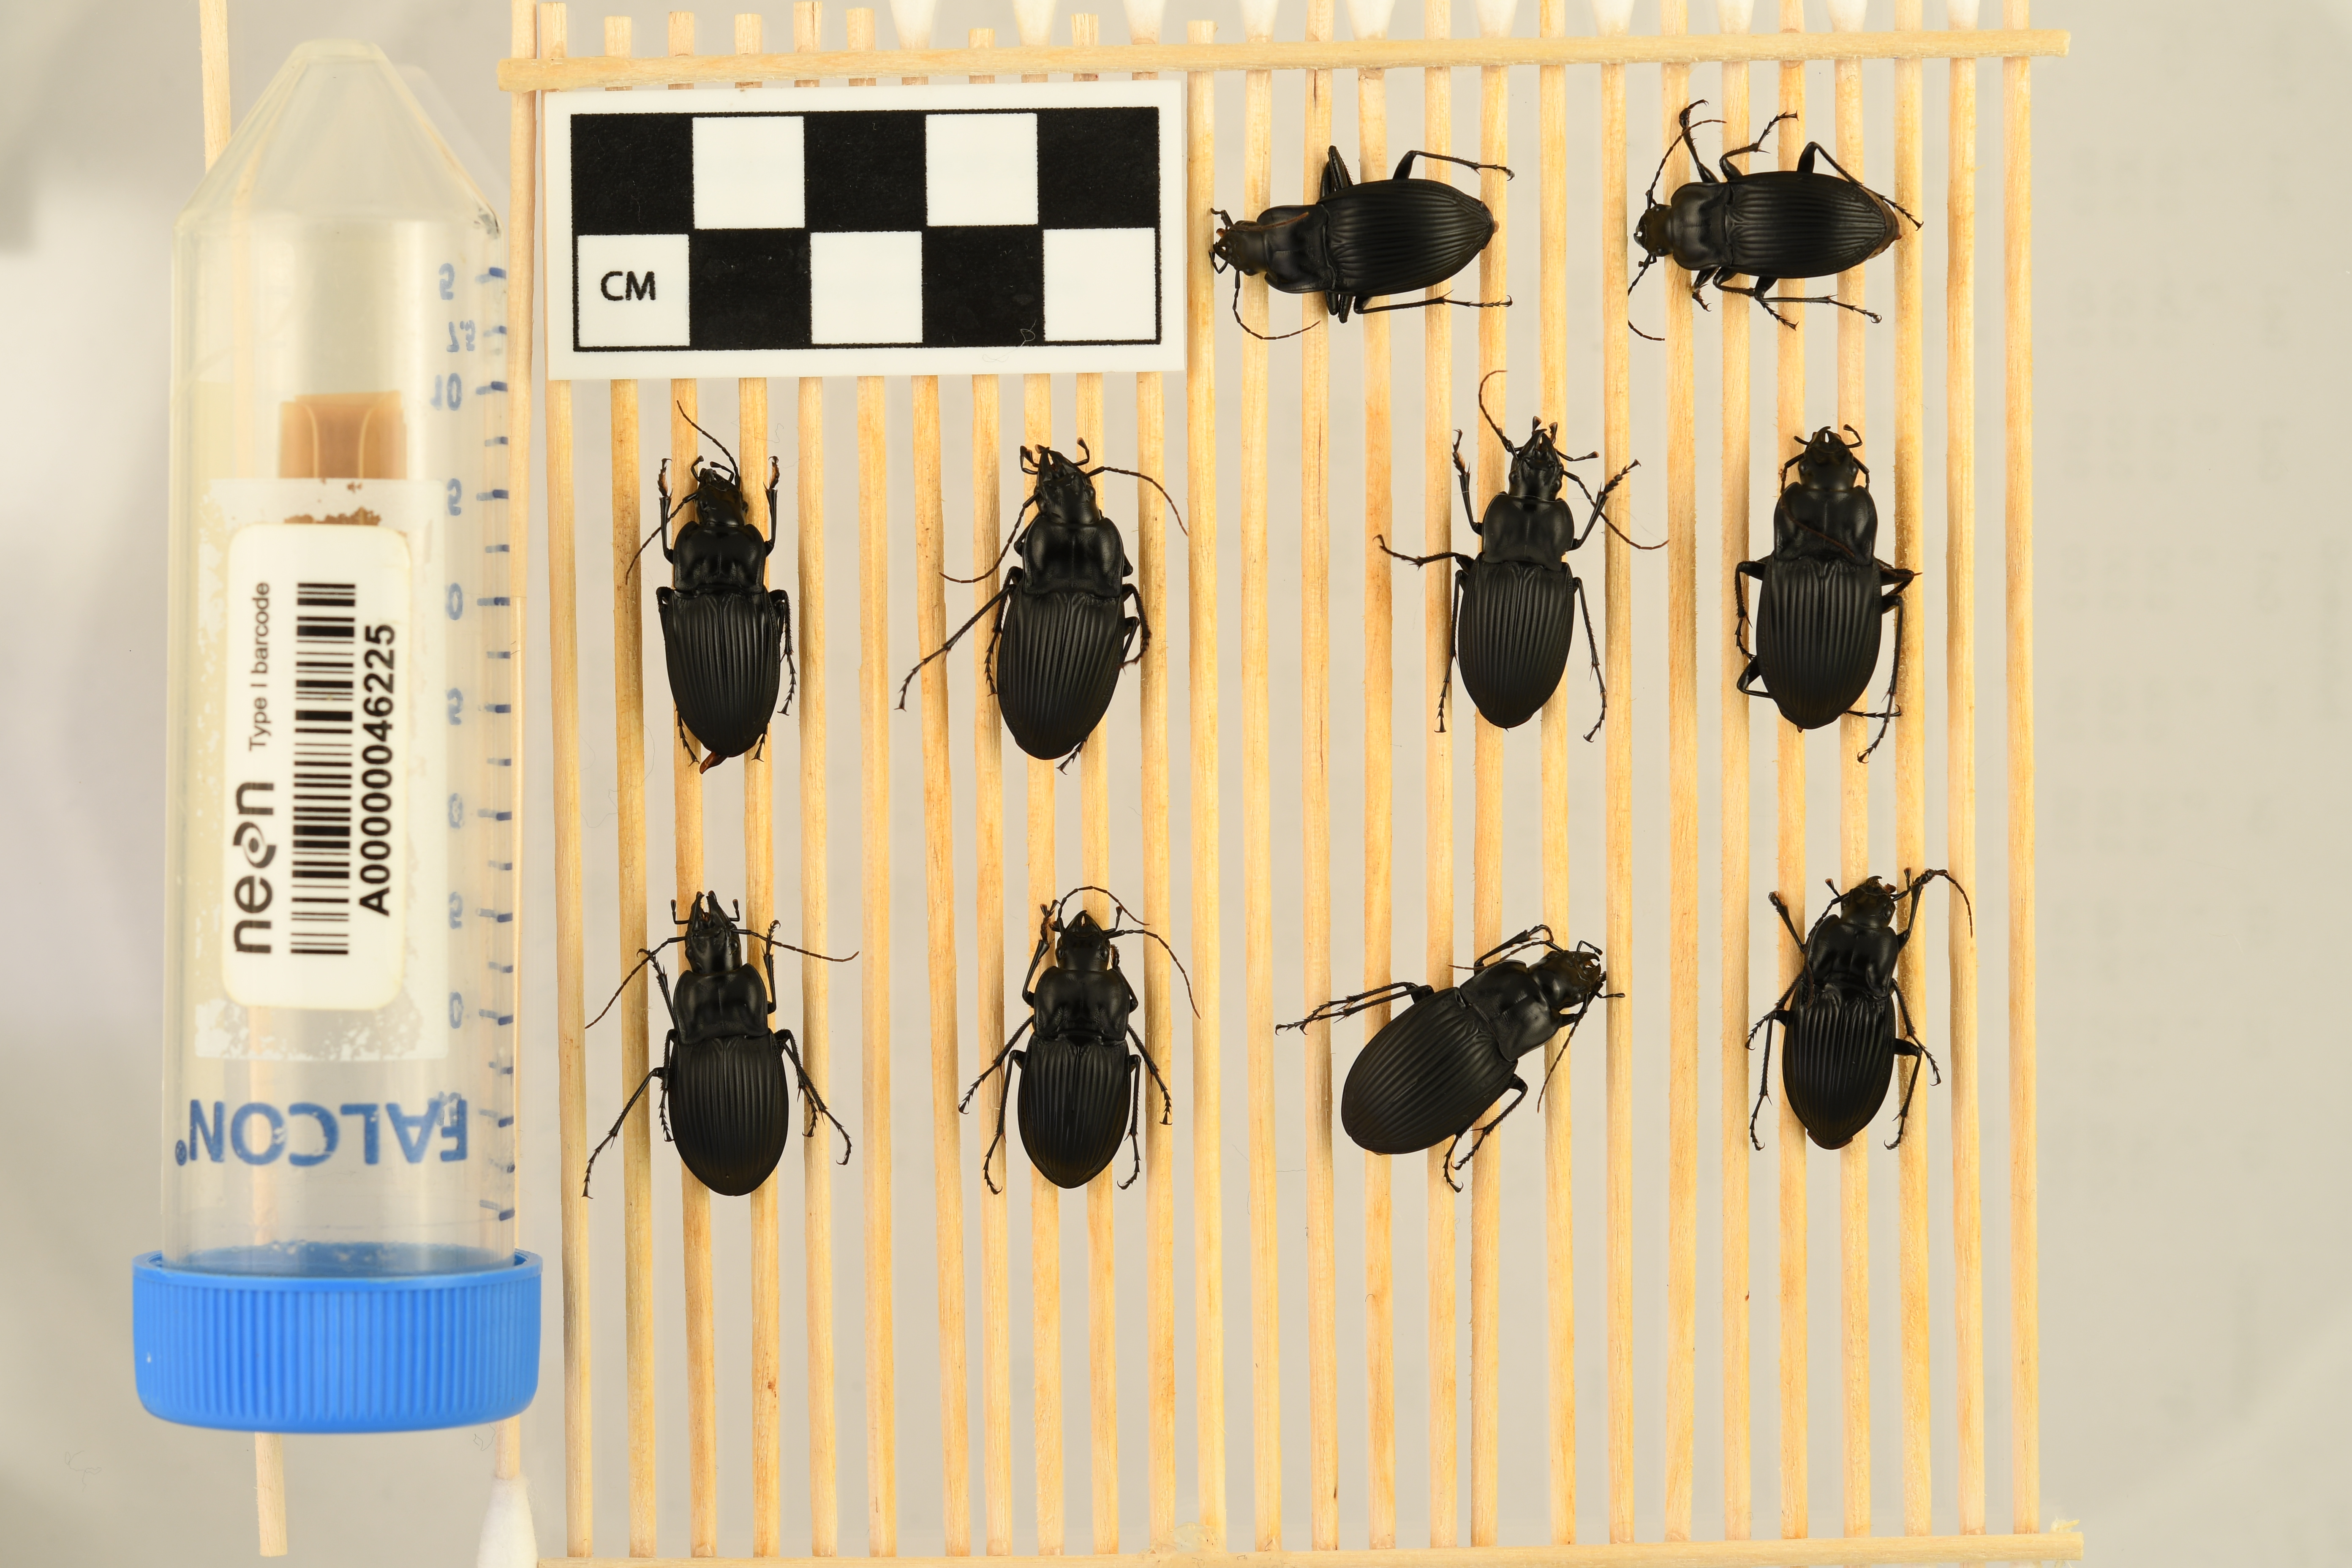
Dicaelus dilatatus sinuatus — Great Smoky Mountains National Park NEON, plot GRSM_008. Beetle 1, ElytraLength: 1.287 cm (lying flat: Yes)

Dicaelus dilatatus sinuatus — Great Smoky Mountains National Park NEON, plot GRSM_008. Beetle 1, ElytraWidth: 0.7982 cm (lying flat: Yes)

Dicaelus dilatatus sinuatus — Great Smoky Mountains National Park NEON, plot GRSM_008. Beetle 2, ElytraLength: 1.248 cm (lying flat: Yes)

Dicaelus dilatatus sinuatus — Great Smoky Mountains National Park NEON, plot GRSM_008. Beetle 2, ElytraWidth: 0.7525 cm (lying flat: Yes)

Dicaelus dilatatus sinuatus — Great Smoky Mountains National Park NEON, plot GRSM_008. Beetle 3, ElytraLength: 1.29 cm (lying flat: Yes)

Dicaelus dilatatus sinuatus — Great Smoky Mountains National Park NEON, plot GRSM_008. Beetle 3, ElytraWidth: 0.8319 cm (lying flat: Yes)

Dicaelus dilatatus sinuatus — Great Smoky Mountains National Park NEON, plot GRSM_008. Beetle 4, ElytraLength: 1.377 cm (lying flat: Yes)

Dicaelus dilatatus sinuatus — Great Smoky Mountains National Park NEON, plot GRSM_008. Beetle 4, ElytraWidth: 0.892 cm (lying flat: Yes)

Dicaelus dilatatus sinuatus — Great Smoky Mountains National Park NEON, plot GRSM_008. Beetle 5, ElytraLength: 1.314 cm (lying flat: Yes)

Dicaelus dilatatus sinuatus — Great Smoky Mountains National Park NEON, plot GRSM_008. Beetle 5, ElytraWidth: 0.8059 cm (lying flat: Yes)

Dicaelus dilatatus sinuatus — Great Smoky Mountains National Park NEON, plot GRSM_008. Beetle 6, ElytraLength: 1.349 cm (lying flat: Yes)

Dicaelus dilatatus sinuatus — Great Smoky Mountains National Park NEON, plot GRSM_008. Beetle 6, ElytraWidth: 0.9023 cm (lying flat: Yes)

Dicaelus dilatatus sinuatus — Great Smoky Mountains National Park NEON, plot GRSM_008. Beetle 7, ElytraLength: 1.269 cm (lying flat: Yes)

Dicaelus dilatatus sinuatus — Great Smoky Mountains National Park NEON, plot GRSM_008. Beetle 7, ElytraWidth: 0.8437 cm (lying flat: Yes)

Dicaelus dilatatus sinuatus — Great Smoky Mountains National Park NEON, plot GRSM_008. Beetle 8, ElytraLength: 1.182 cm (lying flat: Yes)

Dicaelus dilatatus sinuatus — Great Smoky Mountains National Park NEON, plot GRSM_008. Beetle 8, ElytraWidth: 0.803 cm (lying flat: Yes)

Dicaelus dilatatus sinuatus — Great Smoky Mountains National Park NEON, plot GRSM_008. Beetle 9, ElytraLength: 1.356 cm (lying flat: Yes)

Dicaelus dilatatus sinuatus — Great Smoky Mountains National Park NEON, plot GRSM_008. Beetle 9, ElytraWidth: 0.8911 cm (lying flat: Yes)

Dicaelus dilatatus sinuatus — Great Smoky Mountains National Park NEON, plot GRSM_008. Beetle 10, ElytraLength: 1.157 cm (lying flat: Yes)

Dicaelus dilatatus sinuatus — Great Smoky Mountains National Park NEON, plot GRSM_008. Beetle 10, ElytraWidth: 0.8168 cm (lying flat: Yes)

Dicaelus dilatatus sinuatus — Great Smoky Mountains National Park NEON, plot GRSM_008. Beetle 1, ElytraLength: 1.43 cm (lying flat: Yes)

Dicaelus dilatatus sinuatus — Great Smoky Mountains National Park NEON, plot GRSM_008. Beetle 1, ElytraWidth: 0.8989 cm (lying flat: Yes)

Dicaelus dilatatus sinuatus — Great Smoky Mountains National Park NEON, plot GRSM_008. Beetle 2, ElytraLength: 1.387 cm (lying flat: Yes)

Dicaelus dilatatus sinuatus — Great Smoky Mountains National Park NEON, plot GRSM_008. Beetle 2, ElytraWidth: 0.8387 cm (lying flat: Yes)

Dicaelus dilatatus sinuatus — Great Smoky Mountains National Park NEON, plot GRSM_008. Beetle 3, ElytraLength: 1.454 cm (lying flat: Yes)

Dicaelus dilatatus sinuatus — Great Smoky Mountains National Park NEON, plot GRSM_008. Beetle 3, ElytraWidth: 0.8827 cm (lying flat: Yes)

Dicaelus dilatatus sinuatus — Great Smoky Mountains National Park NEON, plot GRSM_008. Beetle 4, ElytraLength: 1.495 cm (lying flat: Yes)

Dicaelus dilatatus sinuatus — Great Smoky Mountains National Park NEON, plot GRSM_008. Beetle 4, ElytraWidth: 0.9762 cm (lying flat: Yes)

Dicaelus dilatatus sinuatus — Great Smoky Mountains National Park NEON, plot GRSM_008. Beetle 5, ElytraLength: 1.464 cm (lying flat: Yes)

Dicaelus dilatatus sinuatus — Great Smoky Mountains National Park NEON, plot GRSM_008. Beetle 5, ElytraWidth: 0.8911 cm (lying flat: Yes)

Dicaelus dilatatus sinuatus — Great Smoky Mountains National Park NEON, plot GRSM_008. Beetle 6, ElytraLength: 1.502 cm (lying flat: Yes)

Dicaelus dilatatus sinuatus — Great Smoky Mountains National Park NEON, plot GRSM_008. Beetle 6, ElytraWidth: 0.9929 cm (lying flat: Yes)

Dicaelus dilatatus sinuatus — Great Smoky Mountains National Park NEON, plot GRSM_008. Beetle 7, ElytraLength: 1.41 cm (lying flat: Yes)

Dicaelus dilatatus sinuatus — Great Smoky Mountains National Park NEON, plot GRSM_008. Beetle 7, ElytraWidth: 0.9063 cm (lying flat: Yes)

Dicaelus dilatatus sinuatus — Great Smoky Mountains National Park NEON, plot GRSM_008. Beetle 8, ElytraLength: 1.318 cm (lying flat: Yes)

Dicaelus dilatatus sinuatus — Great Smoky Mountains National Park NEON, plot GRSM_008. Beetle 8, ElytraWidth: 0.8763 cm (lying flat: Yes)

Dicaelus dilatatus sinuatus — Great Smoky Mountains National Park NEON, plot GRSM_008. Beetle 9, ElytraLength: 1.536 cm (lying flat: Yes)

Dicaelus dilatatus sinuatus — Great Smoky Mountains National Park NEON, plot GRSM_008. Beetle 9, ElytraWidth: 0.9549 cm (lying flat: Yes)

Dicaelus dilatatus sinuatus — Great Smoky Mountains National Park NEON, plot GRSM_008. Beetle 10, ElytraLength: 1.312 cm (lying flat: Yes)

Dicaelus dilatatus sinuatus — Great Smoky Mountains National Park NEON, plot GRSM_008. Beetle 10, ElytraWidth: 0.8911 cm (lying flat: Yes)

Dicaelus dilatatus sinuatus — Great Smoky Mountains National Park NEON, plot GRSM_008. Beetle 1, ElytraLength: 1.39 cm (lying flat: Yes)

Dicaelus dilatatus sinuatus — Great Smoky Mountains National Park NEON, plot GRSM_008. Beetle 1, ElytraWidth: 0.8411 cm (lying flat: Yes)

Dicaelus dilatatus sinuatus — Great Smoky Mountains National Park NEON, plot GRSM_008. Beetle 2, ElytraLength: 1.316 cm (lying flat: Yes)

Dicaelus dilatatus sinuatus — Great Smoky Mountains National Park NEON, plot GRSM_008. Beetle 2, ElytraWidth: 0.7474 cm (lying flat: Yes)

Dicaelus dilatatus sinuatus — Great Smoky Mountains National Park NEON, plot GRSM_008. Beetle 3, ElytraLength: 1.36 cm (lying flat: Yes)

Dicaelus dilatatus sinuatus — Great Smoky Mountains National Park NEON, plot GRSM_008. Beetle 3, ElytraWidth: 0.8532 cm (lying flat: Yes)

Dicaelus dilatatus sinuatus — Great Smoky Mountains National Park NEON, plot GRSM_008. Beetle 4, ElytraLength: 1.416 cm (lying flat: Yes)

Dicaelus dilatatus sinuatus — Great Smoky Mountains National Park NEON, plot GRSM_008. Beetle 4, ElytraWidth: 0.95 cm (lying flat: Yes)

Dicaelus dilatatus sinuatus — Great Smoky Mountains National Park NEON, plot GRSM_008. Beetle 5, ElytraLength: 1.38 cm (lying flat: Yes)

Dicaelus dilatatus sinuatus — Great Smoky Mountains National Park NEON, plot GRSM_008. Beetle 5, ElytraWidth: 0.8604 cm (lying flat: Yes)

Dicaelus dilatatus sinuatus — Great Smoky Mountains National Park NEON, plot GRSM_008. Beetle 6, ElytraLength: 1.396 cm (lying flat: Yes)

Dicaelus dilatatus sinuatus — Great Smoky Mountains National Park NEON, plot GRSM_008. Beetle 6, ElytraWidth: 0.9397 cm (lying flat: Yes)

Dicaelus dilatatus sinuatus — Great Smoky Mountains National Park NEON, plot GRSM_008. Beetle 7, ElytraLength: 1.328 cm (lying flat: Yes)

Dicaelus dilatatus sinuatus — Great Smoky Mountains National Park NEON, plot GRSM_008. Beetle 7, ElytraWidth: 0.8759 cm (lying flat: Yes)

Dicaelus dilatatus sinuatus — Great Smoky Mountains National Park NEON, plot GRSM_008. Beetle 8, ElytraLength: 1.216 cm (lying flat: Yes)

Dicaelus dilatatus sinuatus — Great Smoky Mountains National Park NEON, plot GRSM_008. Beetle 8, ElytraWidth: 0.8567 cm (lying flat: Yes)

Dicaelus dilatatus sinuatus — Great Smoky Mountains National Park NEON, plot GRSM_008. Beetle 9, ElytraLength: 1.42 cm (lying flat: Yes)

Dicaelus dilatatus sinuatus — Great Smoky Mountains National Park NEON, plot GRSM_008. Beetle 9, ElytraWidth: 0.8884 cm (lying flat: Yes)

Dicaelus dilatatus sinuatus — Great Smoky Mountains National Park NEON, plot GRSM_008. Beetle 10, ElytraLength: 1.231 cm (lying flat: Yes)

Dicaelus dilatatus sinuatus — Great Smoky Mountains National Park NEON, plot GRSM_008. Beetle 10, ElytraWidth: 0.8578 cm (lying flat: Yes)